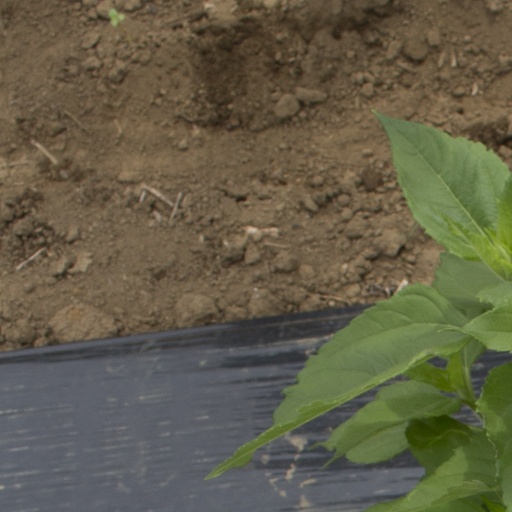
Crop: Jerusalem artichoke